Supernova (Kylie Minogue song)

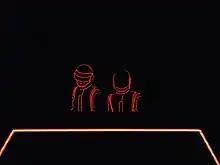
Several critics and publications compared "Supernova" to various musical acts, including French music duo Daft Punk (pictured).

“Supernova” received positive reviews from music critics. Neil Z. Yeung of AllMusic praised the song as a "intergalactic frenzy", while Lisa-Marie Ferla of "The Arts Desk" called it "robotic funk". Similarly, Gerald Biggerstaff of "Instinct" cited it as one of the album's highlights. Richard Wiggens of "God Is in the TV" praised the song's disco influence, writing, "she is able to craft simple, perfectly structured pop songs". CJ Thrope-Tracey from "The Quietus" described the track as "killer fun". Will Stroude, Christian Guiltenane, and Kieran Lacini contributed to a track-by-track review for "Attitude", with Lacini calling the chorus "sensational" and Guiltenane praising the song's verses and "sassy" chorus.